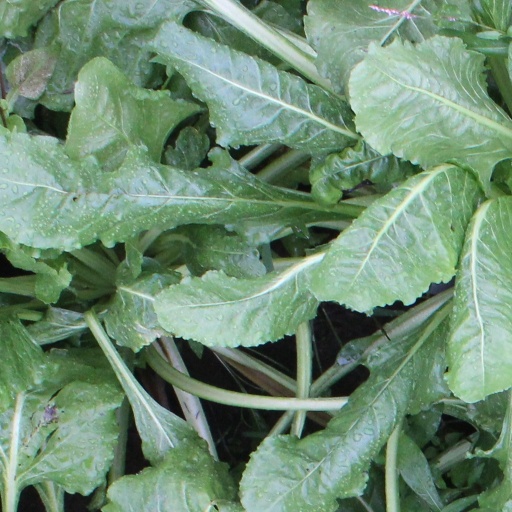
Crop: sugar beet